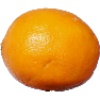
Label: Lemon Meyer 1